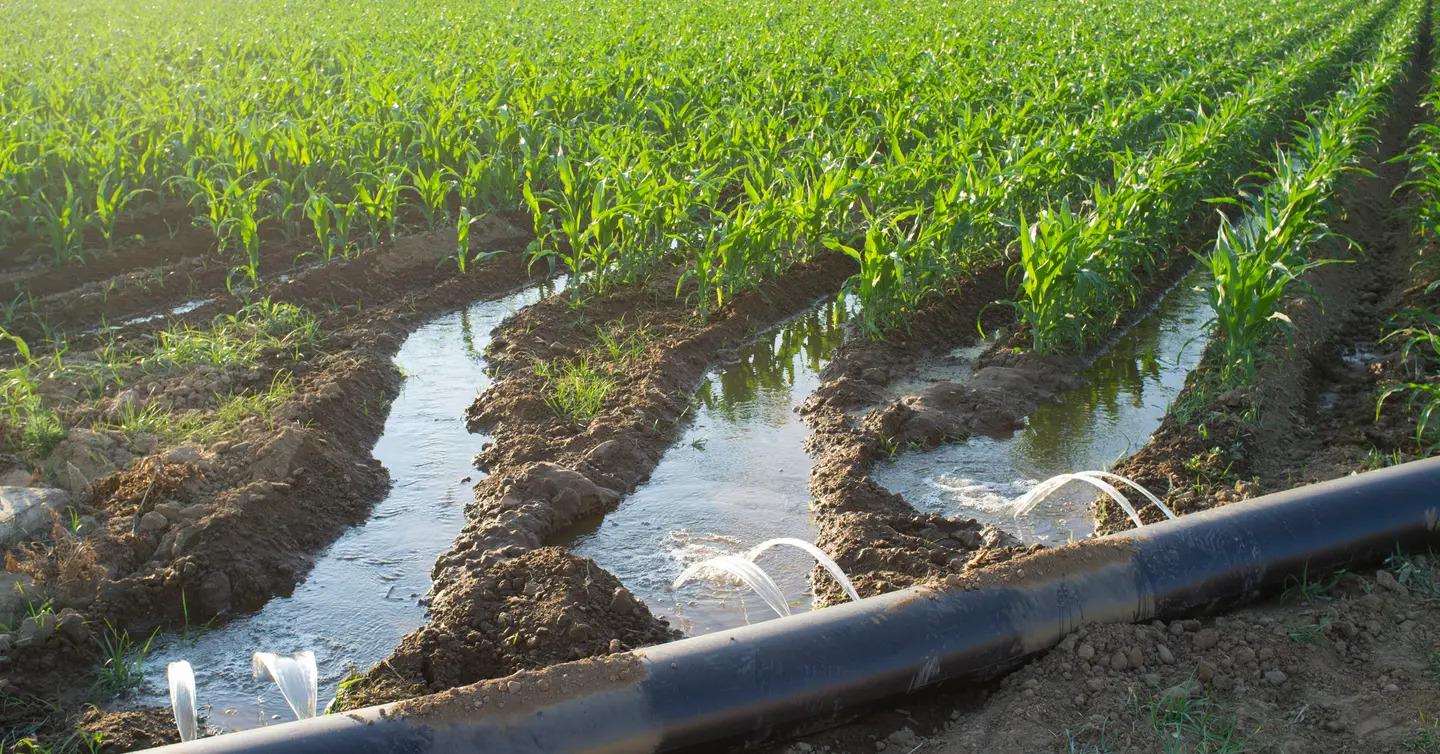
Shamba kubwa la mahindi lenye mimea midogo na ya kijani kibichi.  Kuna mfumo wa umwagiliaji unaotumia mabomba meusi kulima. Maji yanatiririka kutoka kwenye mabomba hayo na kujaza mifereji iliyochimbwa katikati ya mistari ya mimea. Mfumo huu unaashiria umwagiliaji wa mimea shambani ili kuhakikisha ukuaji mzuri.